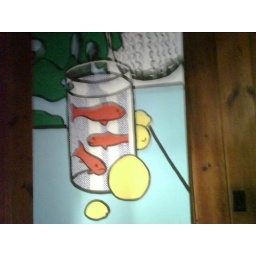
in the beach house on 42nd